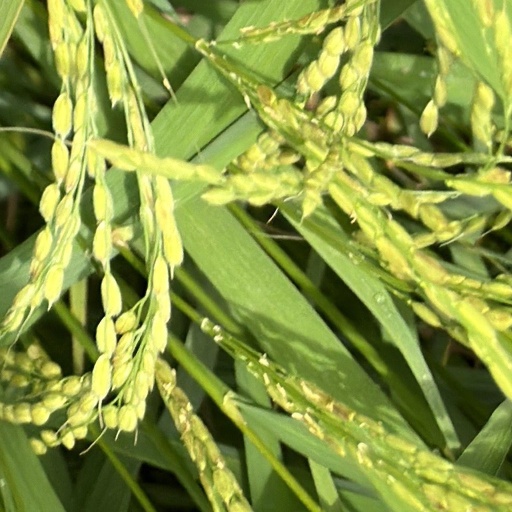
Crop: rice